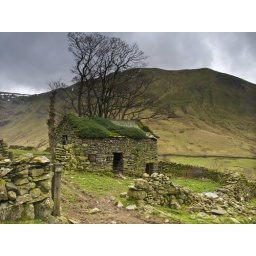
Taken while walking in the hills ( in the rain) near Hartsop south of Ullswater in the lake District